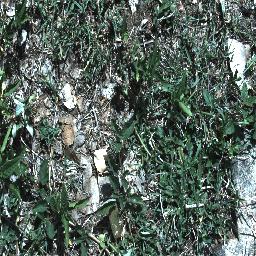
Label: negative